Mc Group

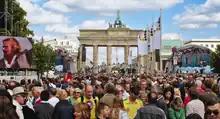
Festival on the occasion of the 60th anniversary of the ratification of the Basic Law for the Federal Republic of Germany, planned and implemented by the mc Group on behalf of the Federal Press Office (2009)

The mc Group (formerly "Media Consulta") is an international public relations network and advertising agency. Established in 1993 in Cologne, Germany, the company has been headquartered in Berlin since the year 2000.